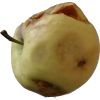
Label: Apple hit 1